Cardinals created by Celestine V

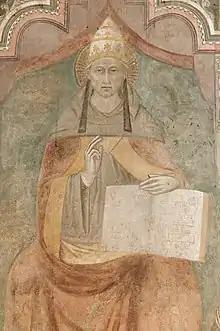
Pope Celestine V (r. 1294)

Pope Celestine V (r. 1294) created thirteen new cardinals in two consistories: